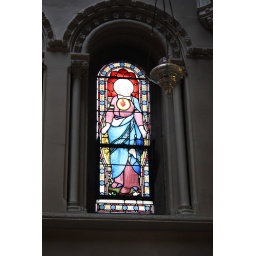
Stained glass window at Our Lady of Mount Carmel at Whitefriar Street in Dublin